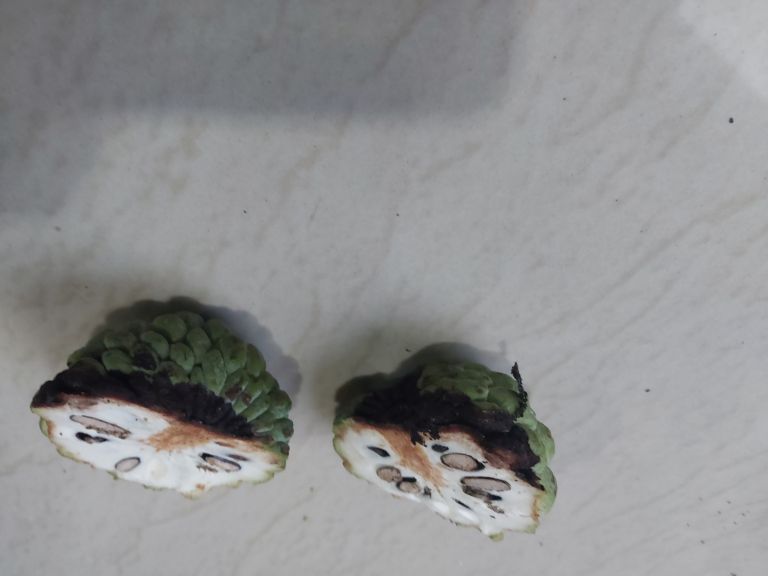
Disease label: Diplodia Rot